Roland Jupiter-4

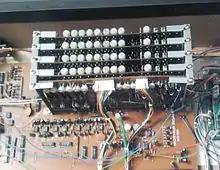
The four voice cards

The Jupiter-4's basic architecture consisted of four voice cards, each containing a: VCO, sub-oscillator, VCF (resonant low-pass which can self-oscillate), and a VCA. Modulation included an attack-decay-sustain-release (ADSR) envelope for the filter, and another for the voltage-control amplifier and a final level output with an overload LED. In typical Roland fashion, the filter ADSR could be inverted allowing for "upside down" modulation. The LFO was notable for being able to reach audio frequencies, allowing for crude FM and AM synthesis. The LFO is routable to a comprehensive amount of options, including: the bender, VCO pitch, pulse-width, both highpass and lowpass filter cutoff, and the VCA. The final VCA level setting could be memorized in user presets, and was prior to the overall master stereo output volume. Those settings were memorized in the user presets but a fully adjustable depth remained independently configurable through the pitch wheel to combinations of VCO, VCF and VCA, as well as a bend range. The master volume as well as the portamento are unmemorized as they're analog controls not linked to any of the digital control circuitry.